Belaugh

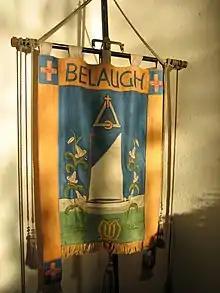

Belaugh is a small village (population 105) increasing to 134 at the 2011 Census, that occupies a bend in the River Bure in Norfolk, England - within The Broads National Park. It is accessible via the road between Hoveton and Coltishall or from the river. It contains no pubs or shops. The main civic features are the church of St Peter, Belaugh and the Old School, which also belongs to the church and is used for parish council meetings and for celebrating the harvest festival. The local broad is Belaugh Broad. Most of the land around Belaugh - about - is owned by the Trafford family, who are Lords of the Manor.